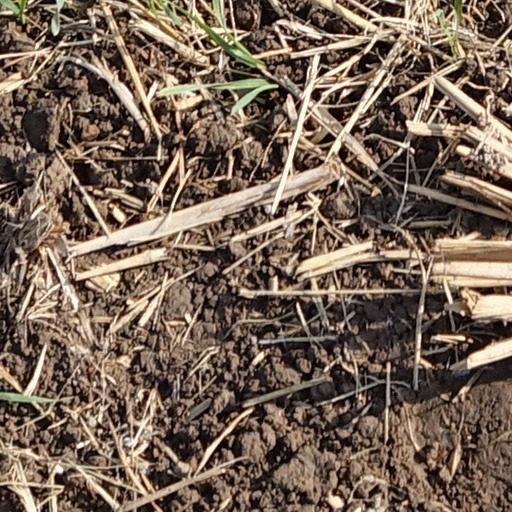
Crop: wheat